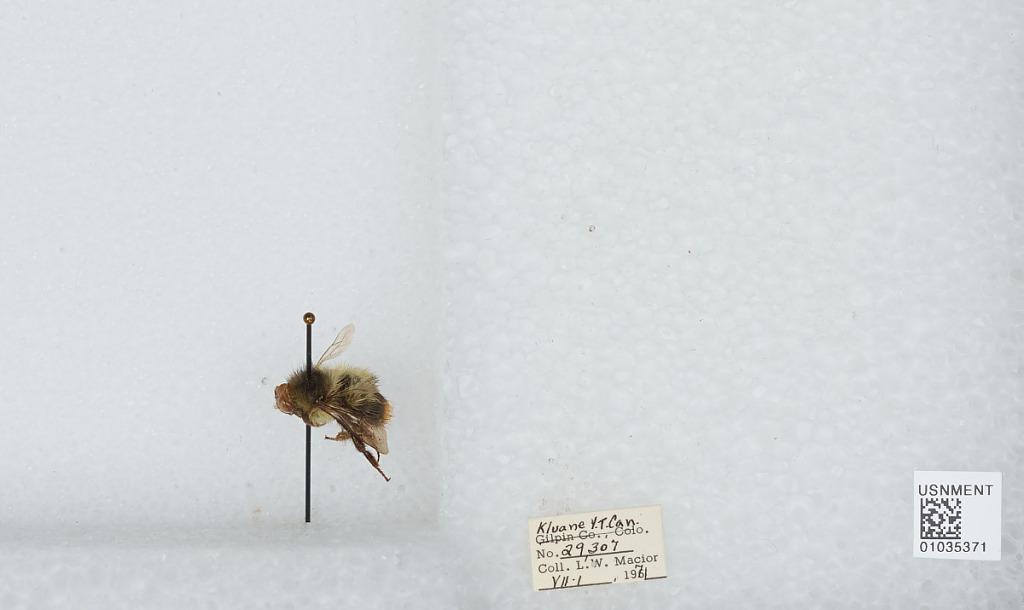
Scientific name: Bombus (Pyrobombus) mixtus Cresson
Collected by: L. Macior
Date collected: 1971-7-1
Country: Canada
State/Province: Yukon Territory
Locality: Kluane
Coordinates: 60.75, -139.5